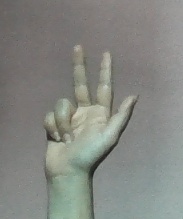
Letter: al